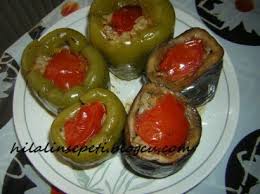
Yemek: biber_dolmasi